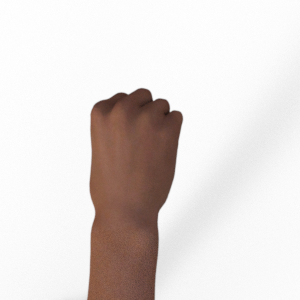
Label: rock